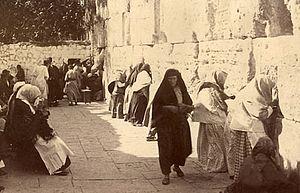
Èli Tsion Ve-Areiha est une kina pour le jeûne du 9 av, clôturant la lecture des kinot de l’office du matin dans le rite ashkénaze.
Tsion halo tishali est un poème de Juda Halévi pleurant avec nostalgie Jérusalem et la terre d’Israël.